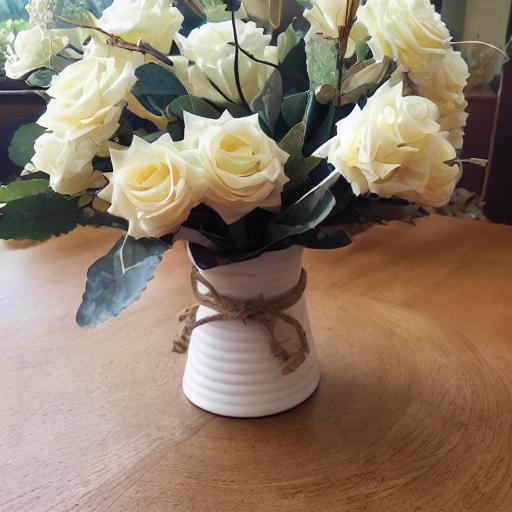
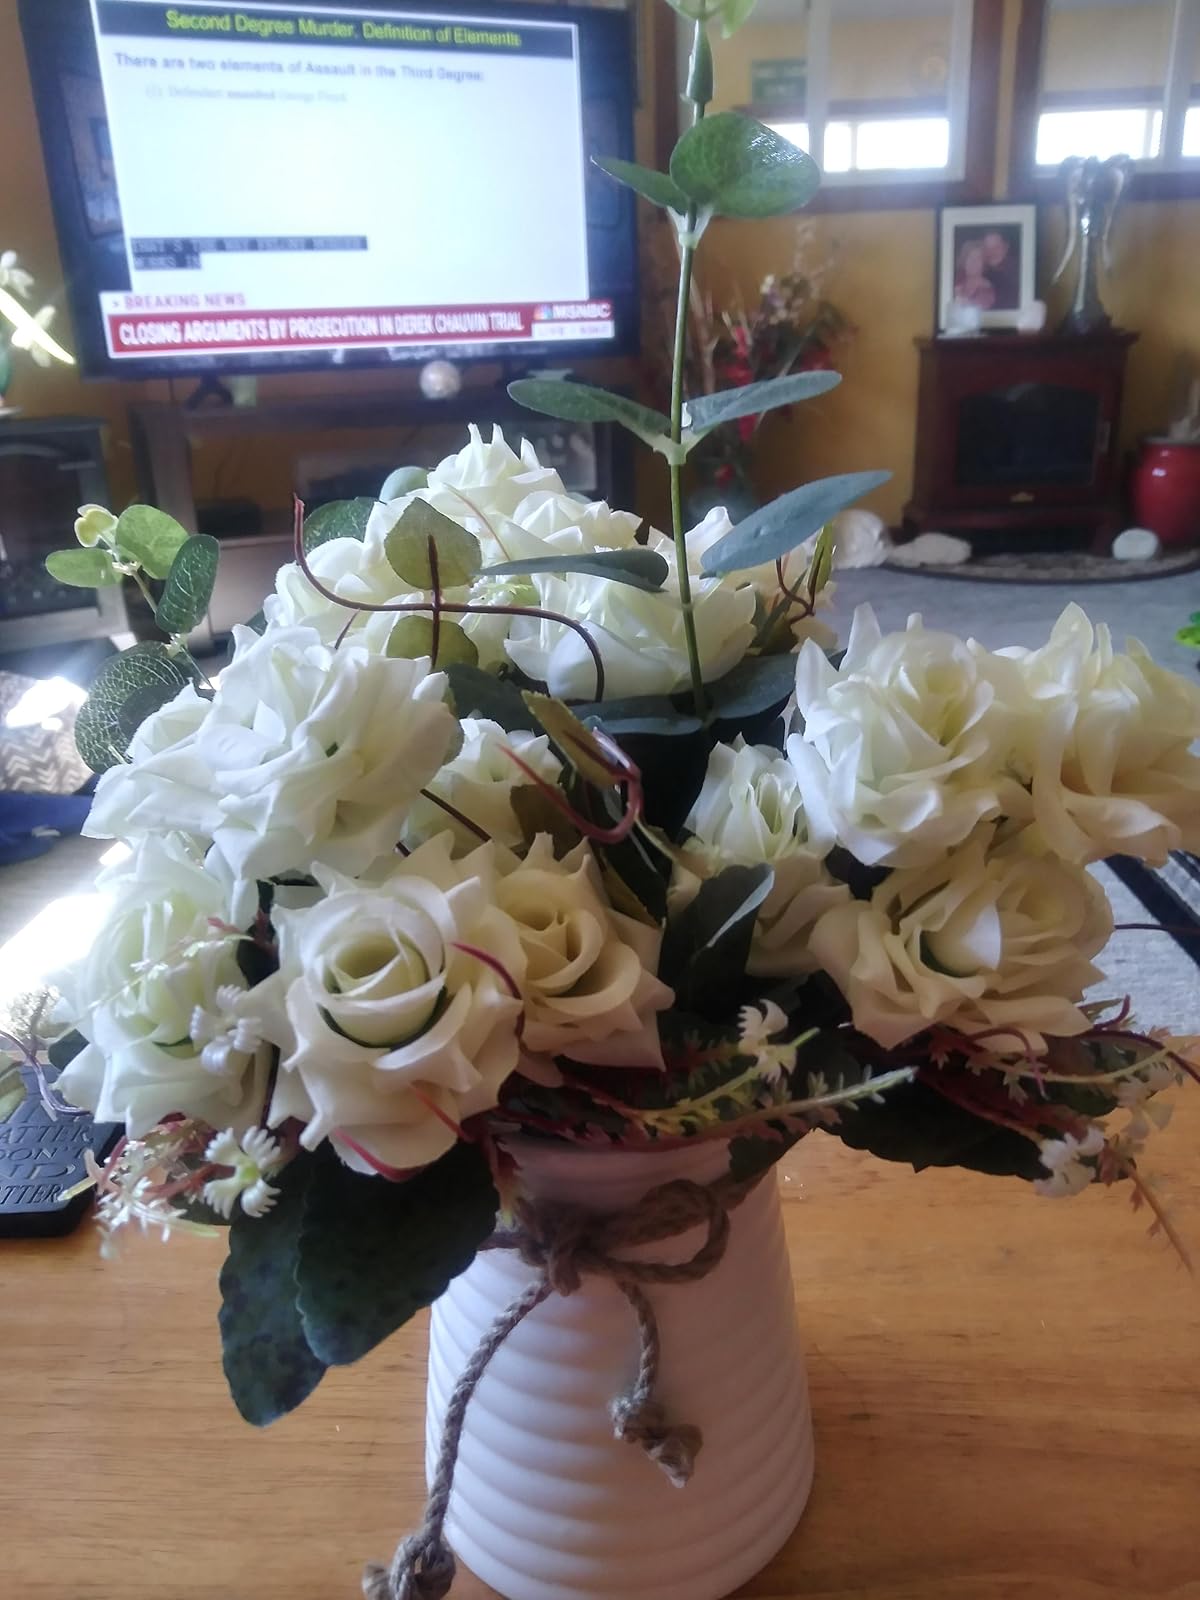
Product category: vase
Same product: no